Guildhall, South Molton

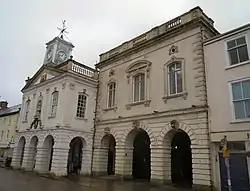
The Guildhall in South Molton in Devon

The Guildhall on Broad Street in South Molton in Devon was built between 1739 and 1743 and has been a Grade I listed building on the Register of Historic England since 1951. Today the building is the town hall for South Molton. Beside it, beneath the Old Assembly Room, is the entrance to the Pannier Market for the town.